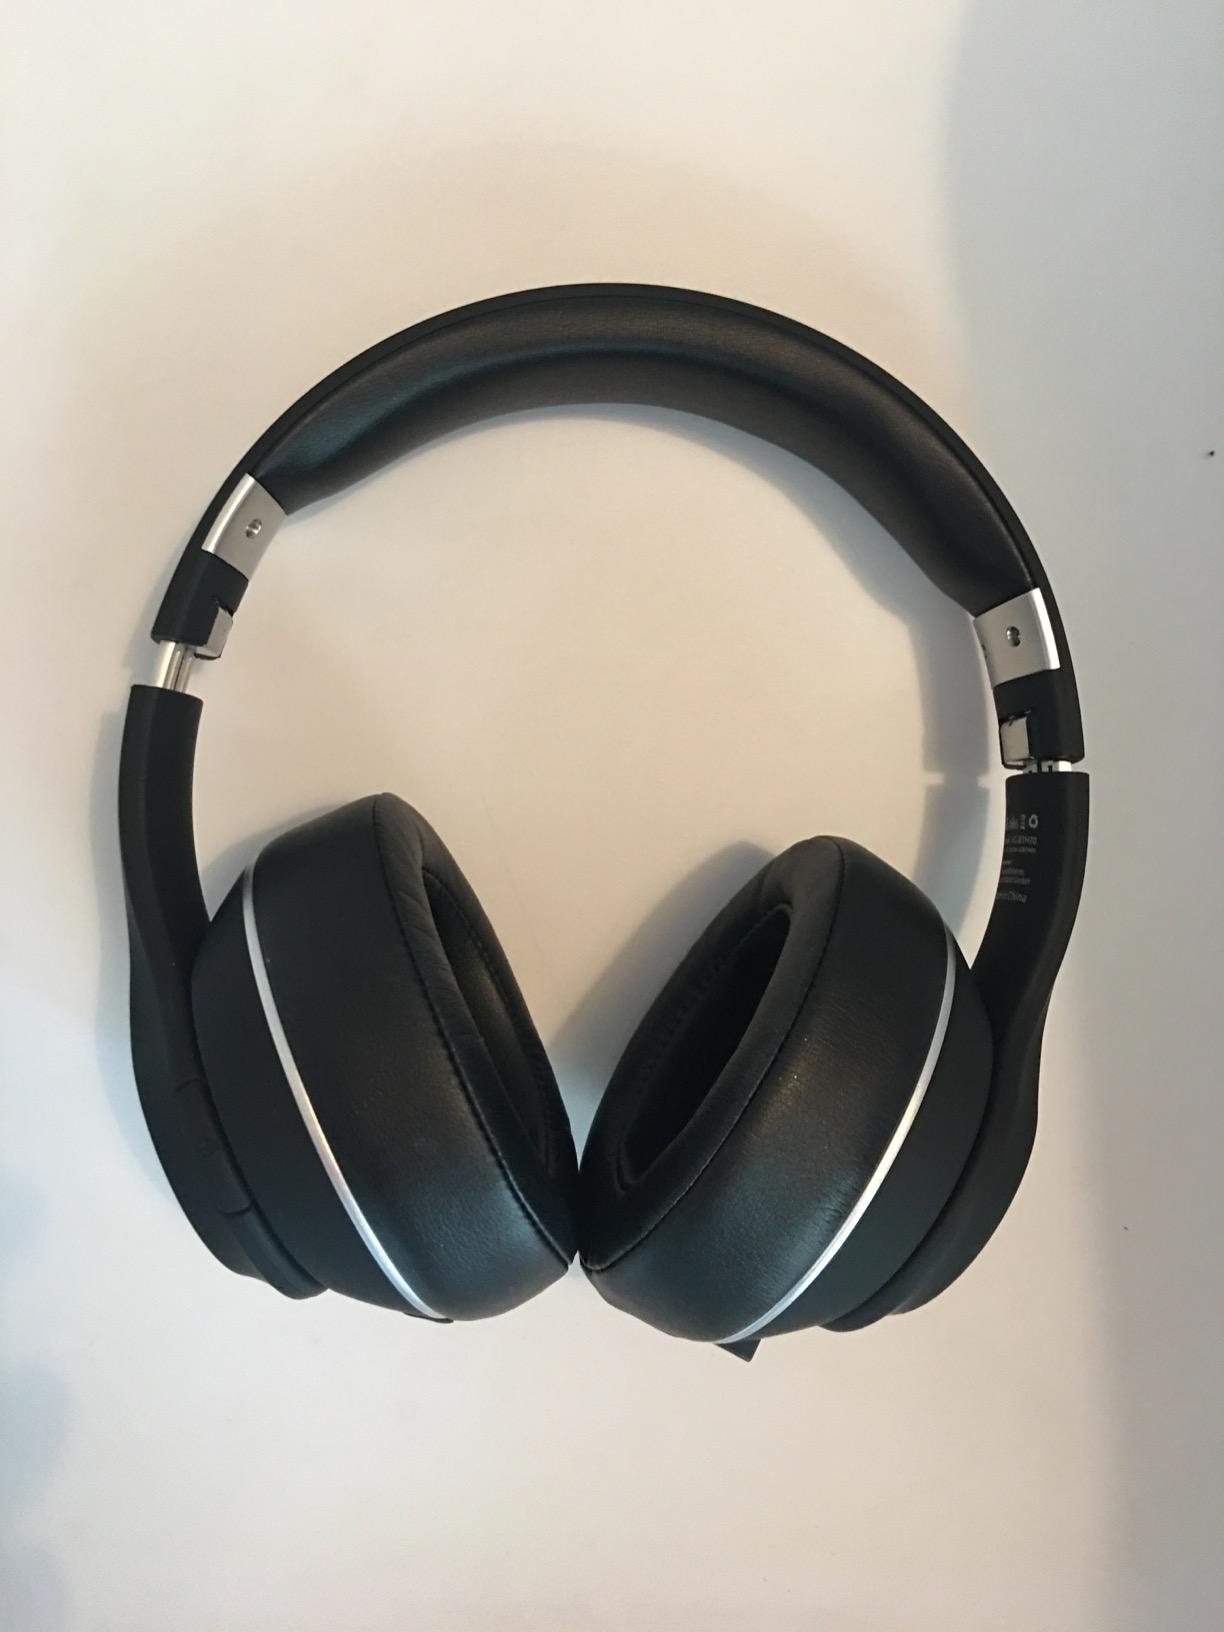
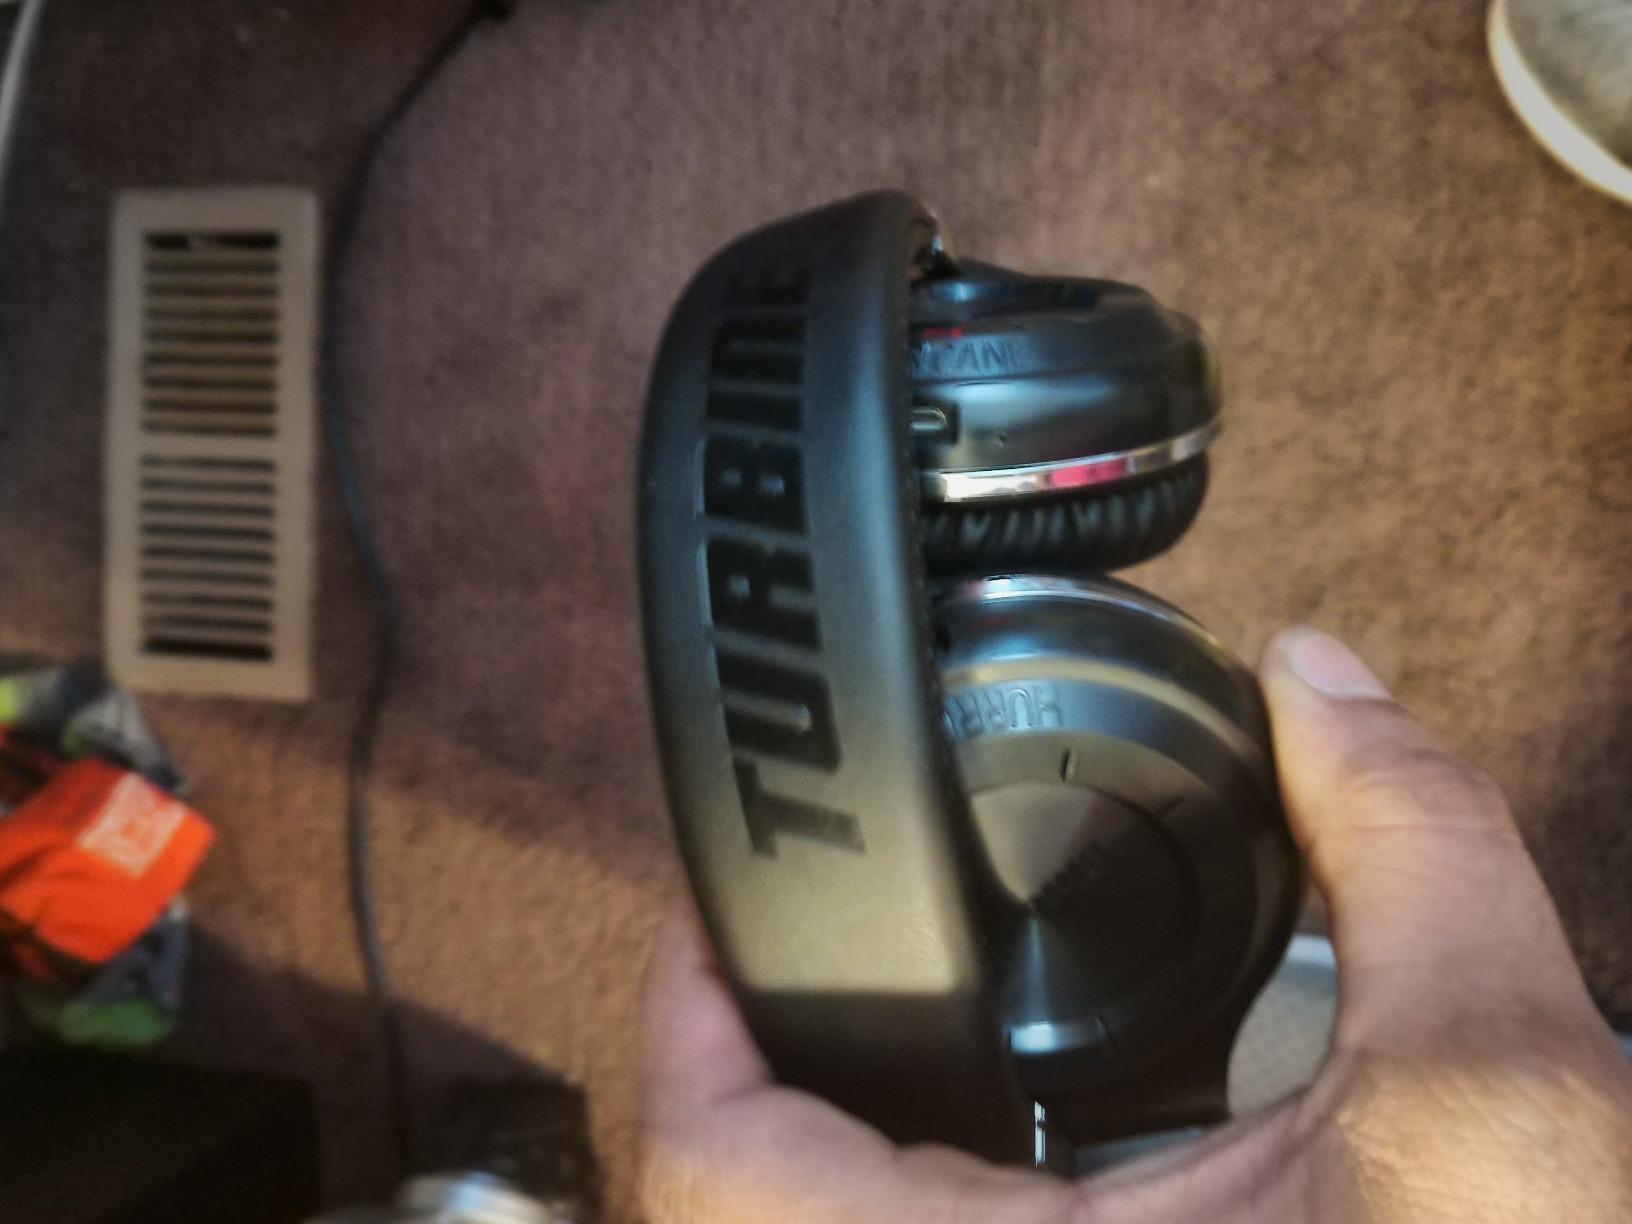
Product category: headphones
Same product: no